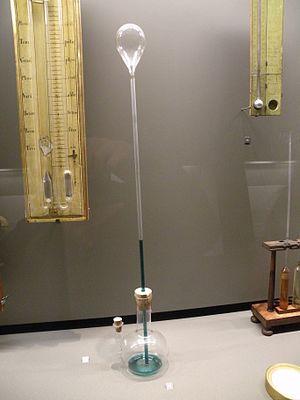
instrument Musée des Arts et Métiers
Un thermomètre est un appareil qui sert à mesurer et à afficher la valeur de la température. C'est le domaine d'étude de la thermométrie. Développé durant les XVIᵉ et XVIIᵉ siècles, le thermomètre est utilisé dans différents domaines. Les applications des thermomètres sont multiples, en météorologie, en médecine, en cuisine, pour la régulation, dans les procédés industriels, etc.